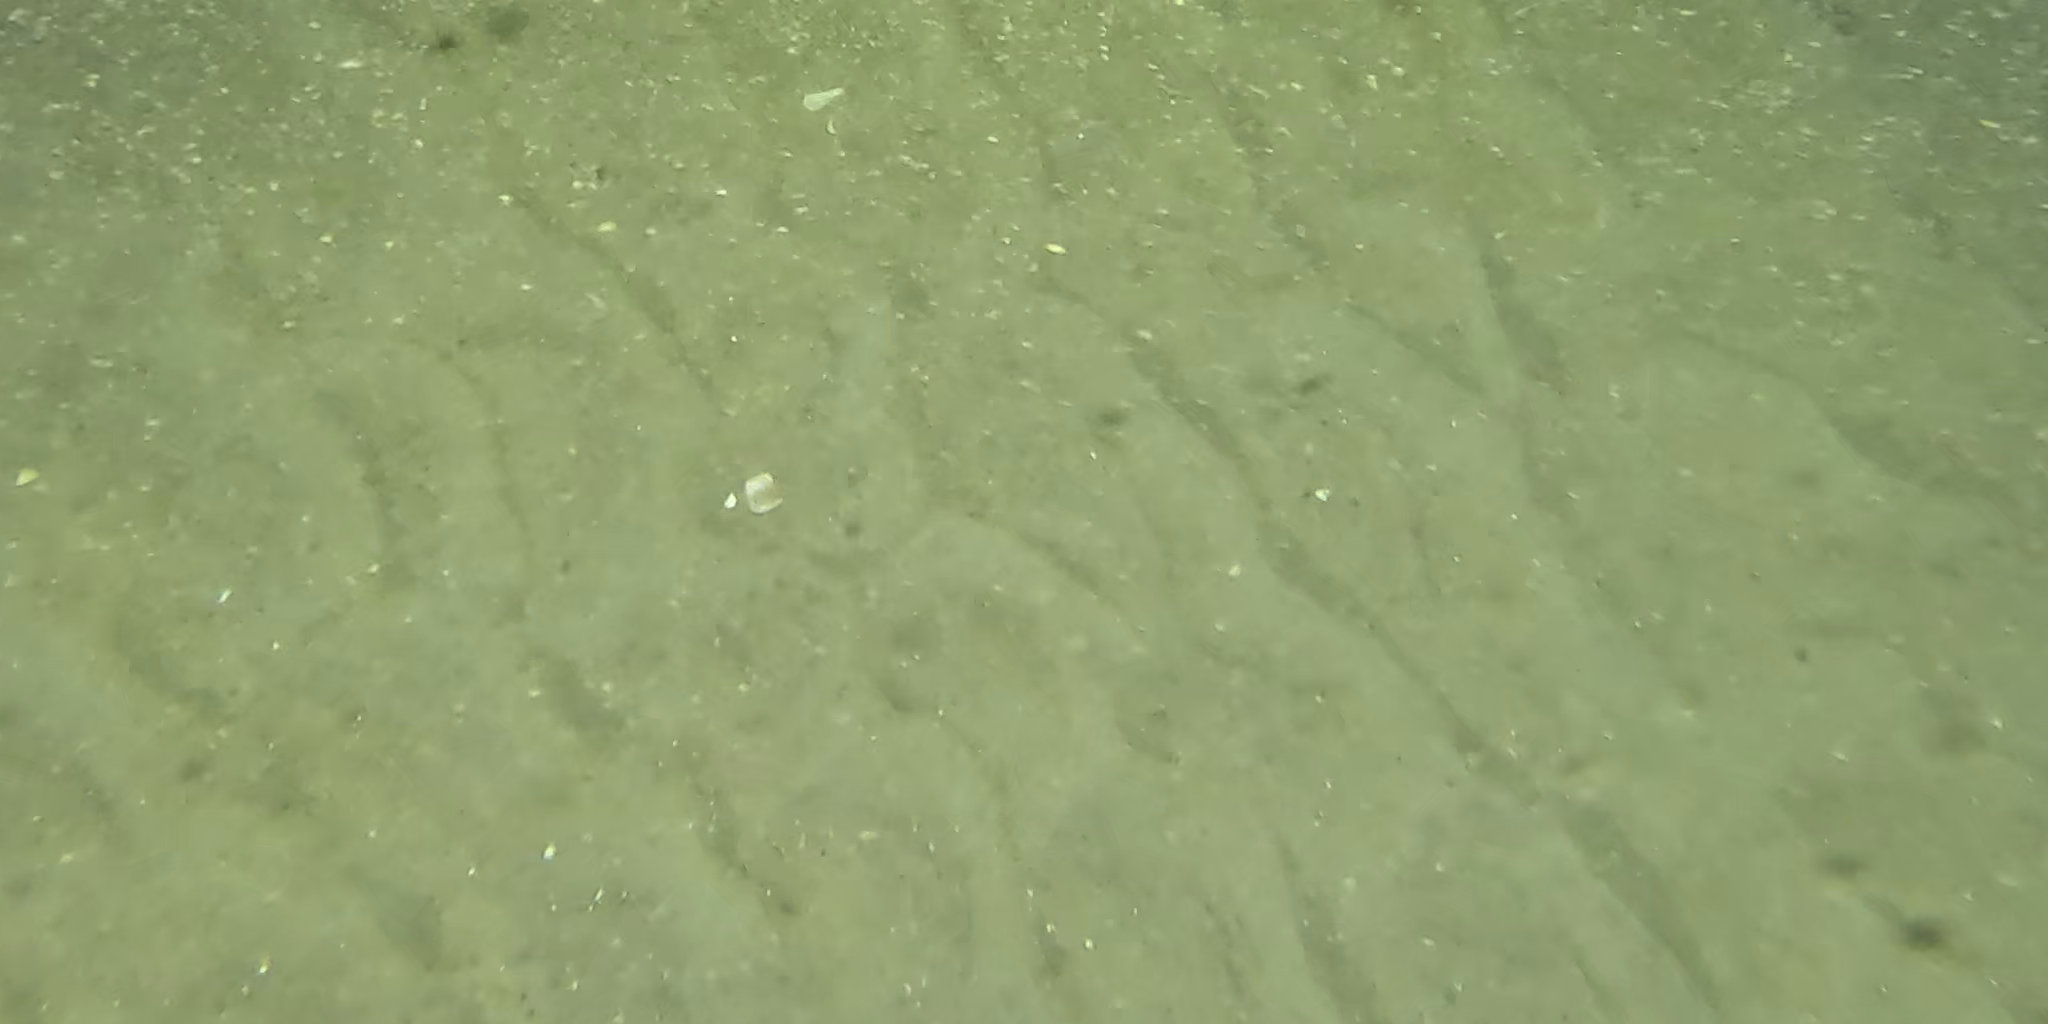
Seabed habitat: sand